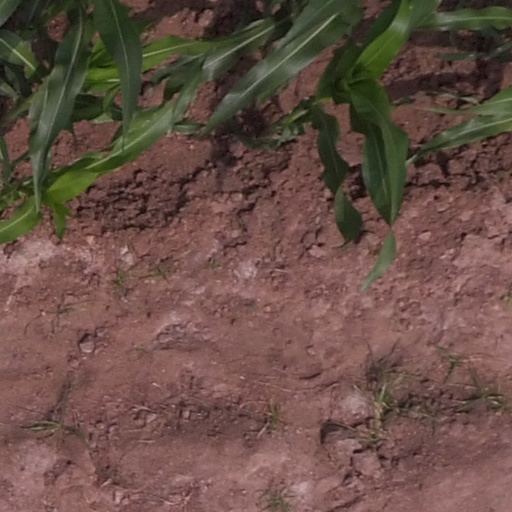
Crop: maize; corn